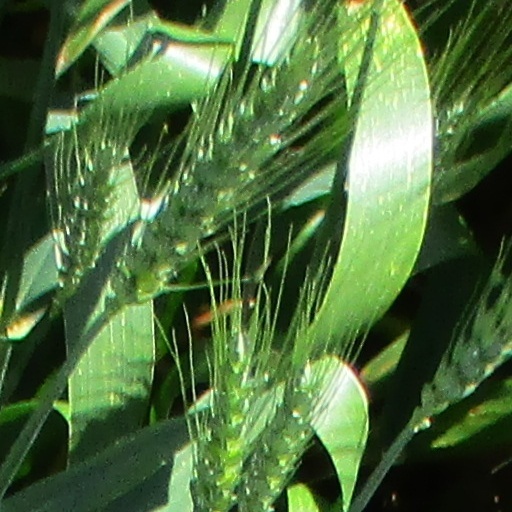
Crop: wheat